Saint-Prest

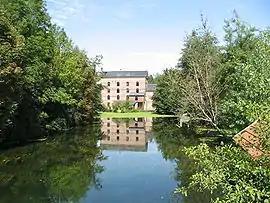
Mill

Saint-Prest is a commune in the Eure-et-Loir department in northern France.